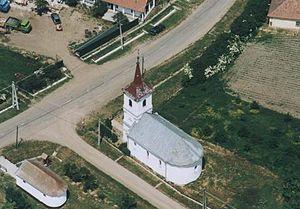
Komlódtótfalu est un village et une commune du comitat de Szabolcs-Szatmár-Bereg en Hongrie.